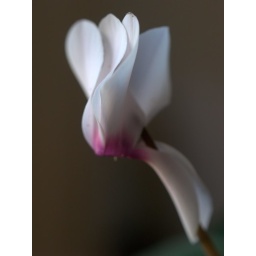
flower of plant by window